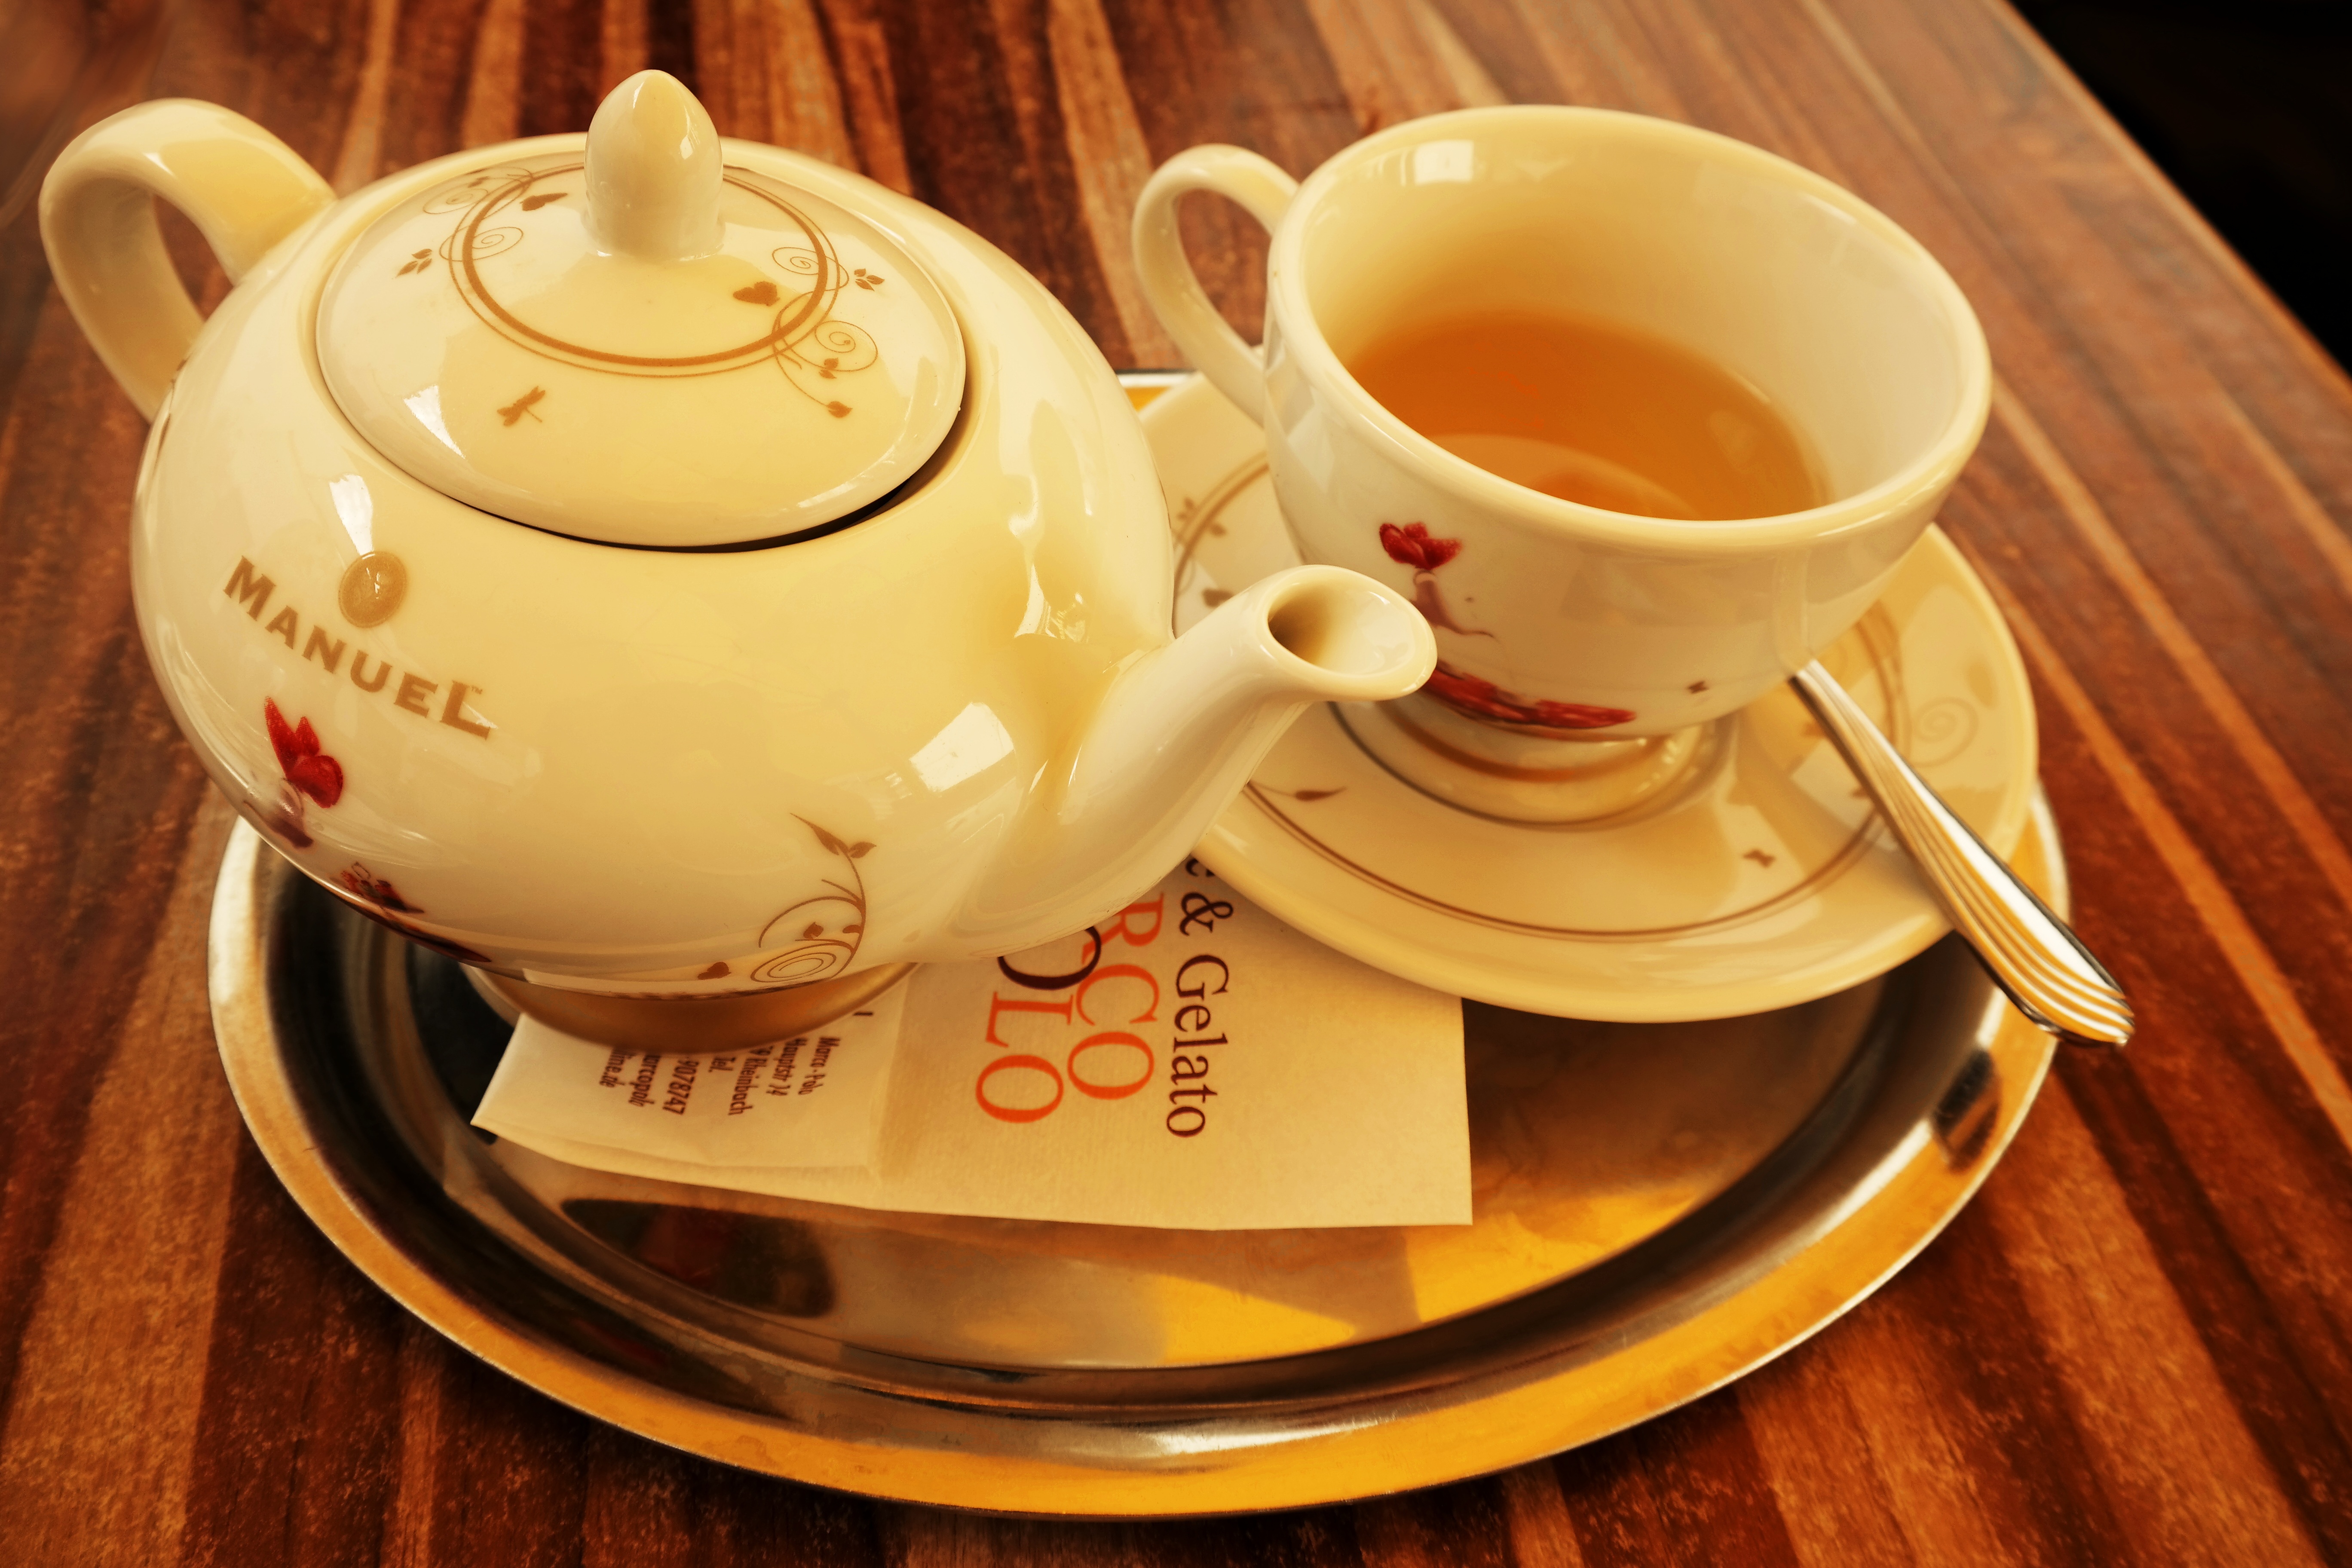
cafe, tea, morning, teapot, cup, meal, food, relax, saucer, cozy, drink, rest, coffee cup, teacup, tee, porcelain, quiet, teatime, service, flavor, teeservice